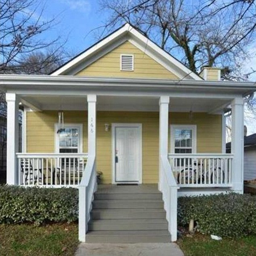
this - bedroom home is on the market for $125,000